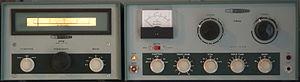
En électronique, un oscillateur à fréquence variable est un oscillateur dont la fréquence peut être réglée sur une certaine plage. Il s'agit d'une composante nécessaire dans tout récepteur ou émetteur radio accordable fonctionnant selon le principe superhétérodyne. Elle contrôle la fréquence à laquelle l'appareil est réglé. On utilise souvent l'abréviation VFO provenant de l'anglais Variable Frequency Oscillator.